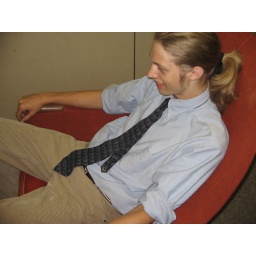
nathan. there was an orange chair in the elevator. sweet.